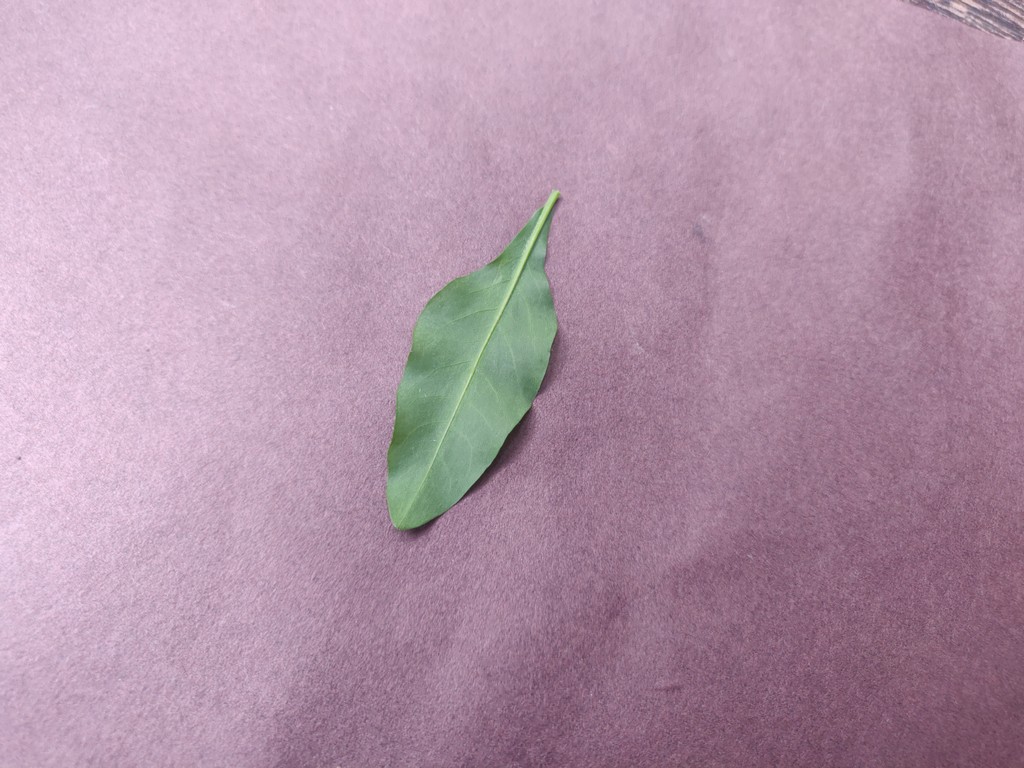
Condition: Healthy
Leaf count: single
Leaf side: back